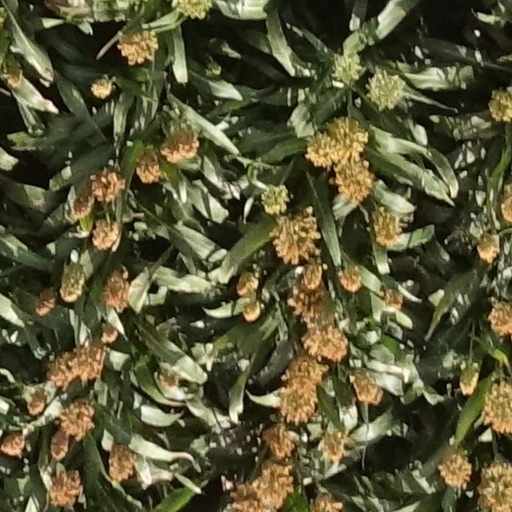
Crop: sorghum